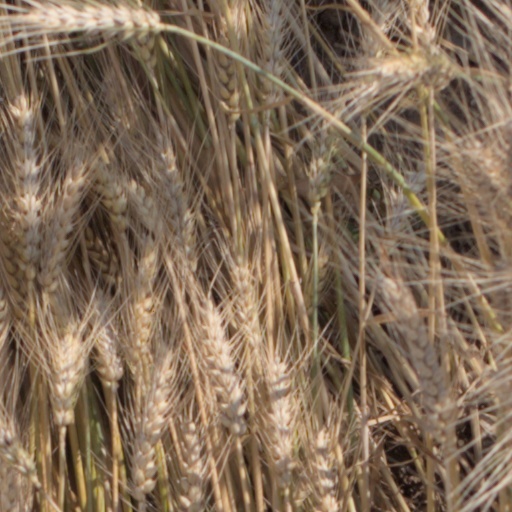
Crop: wheat